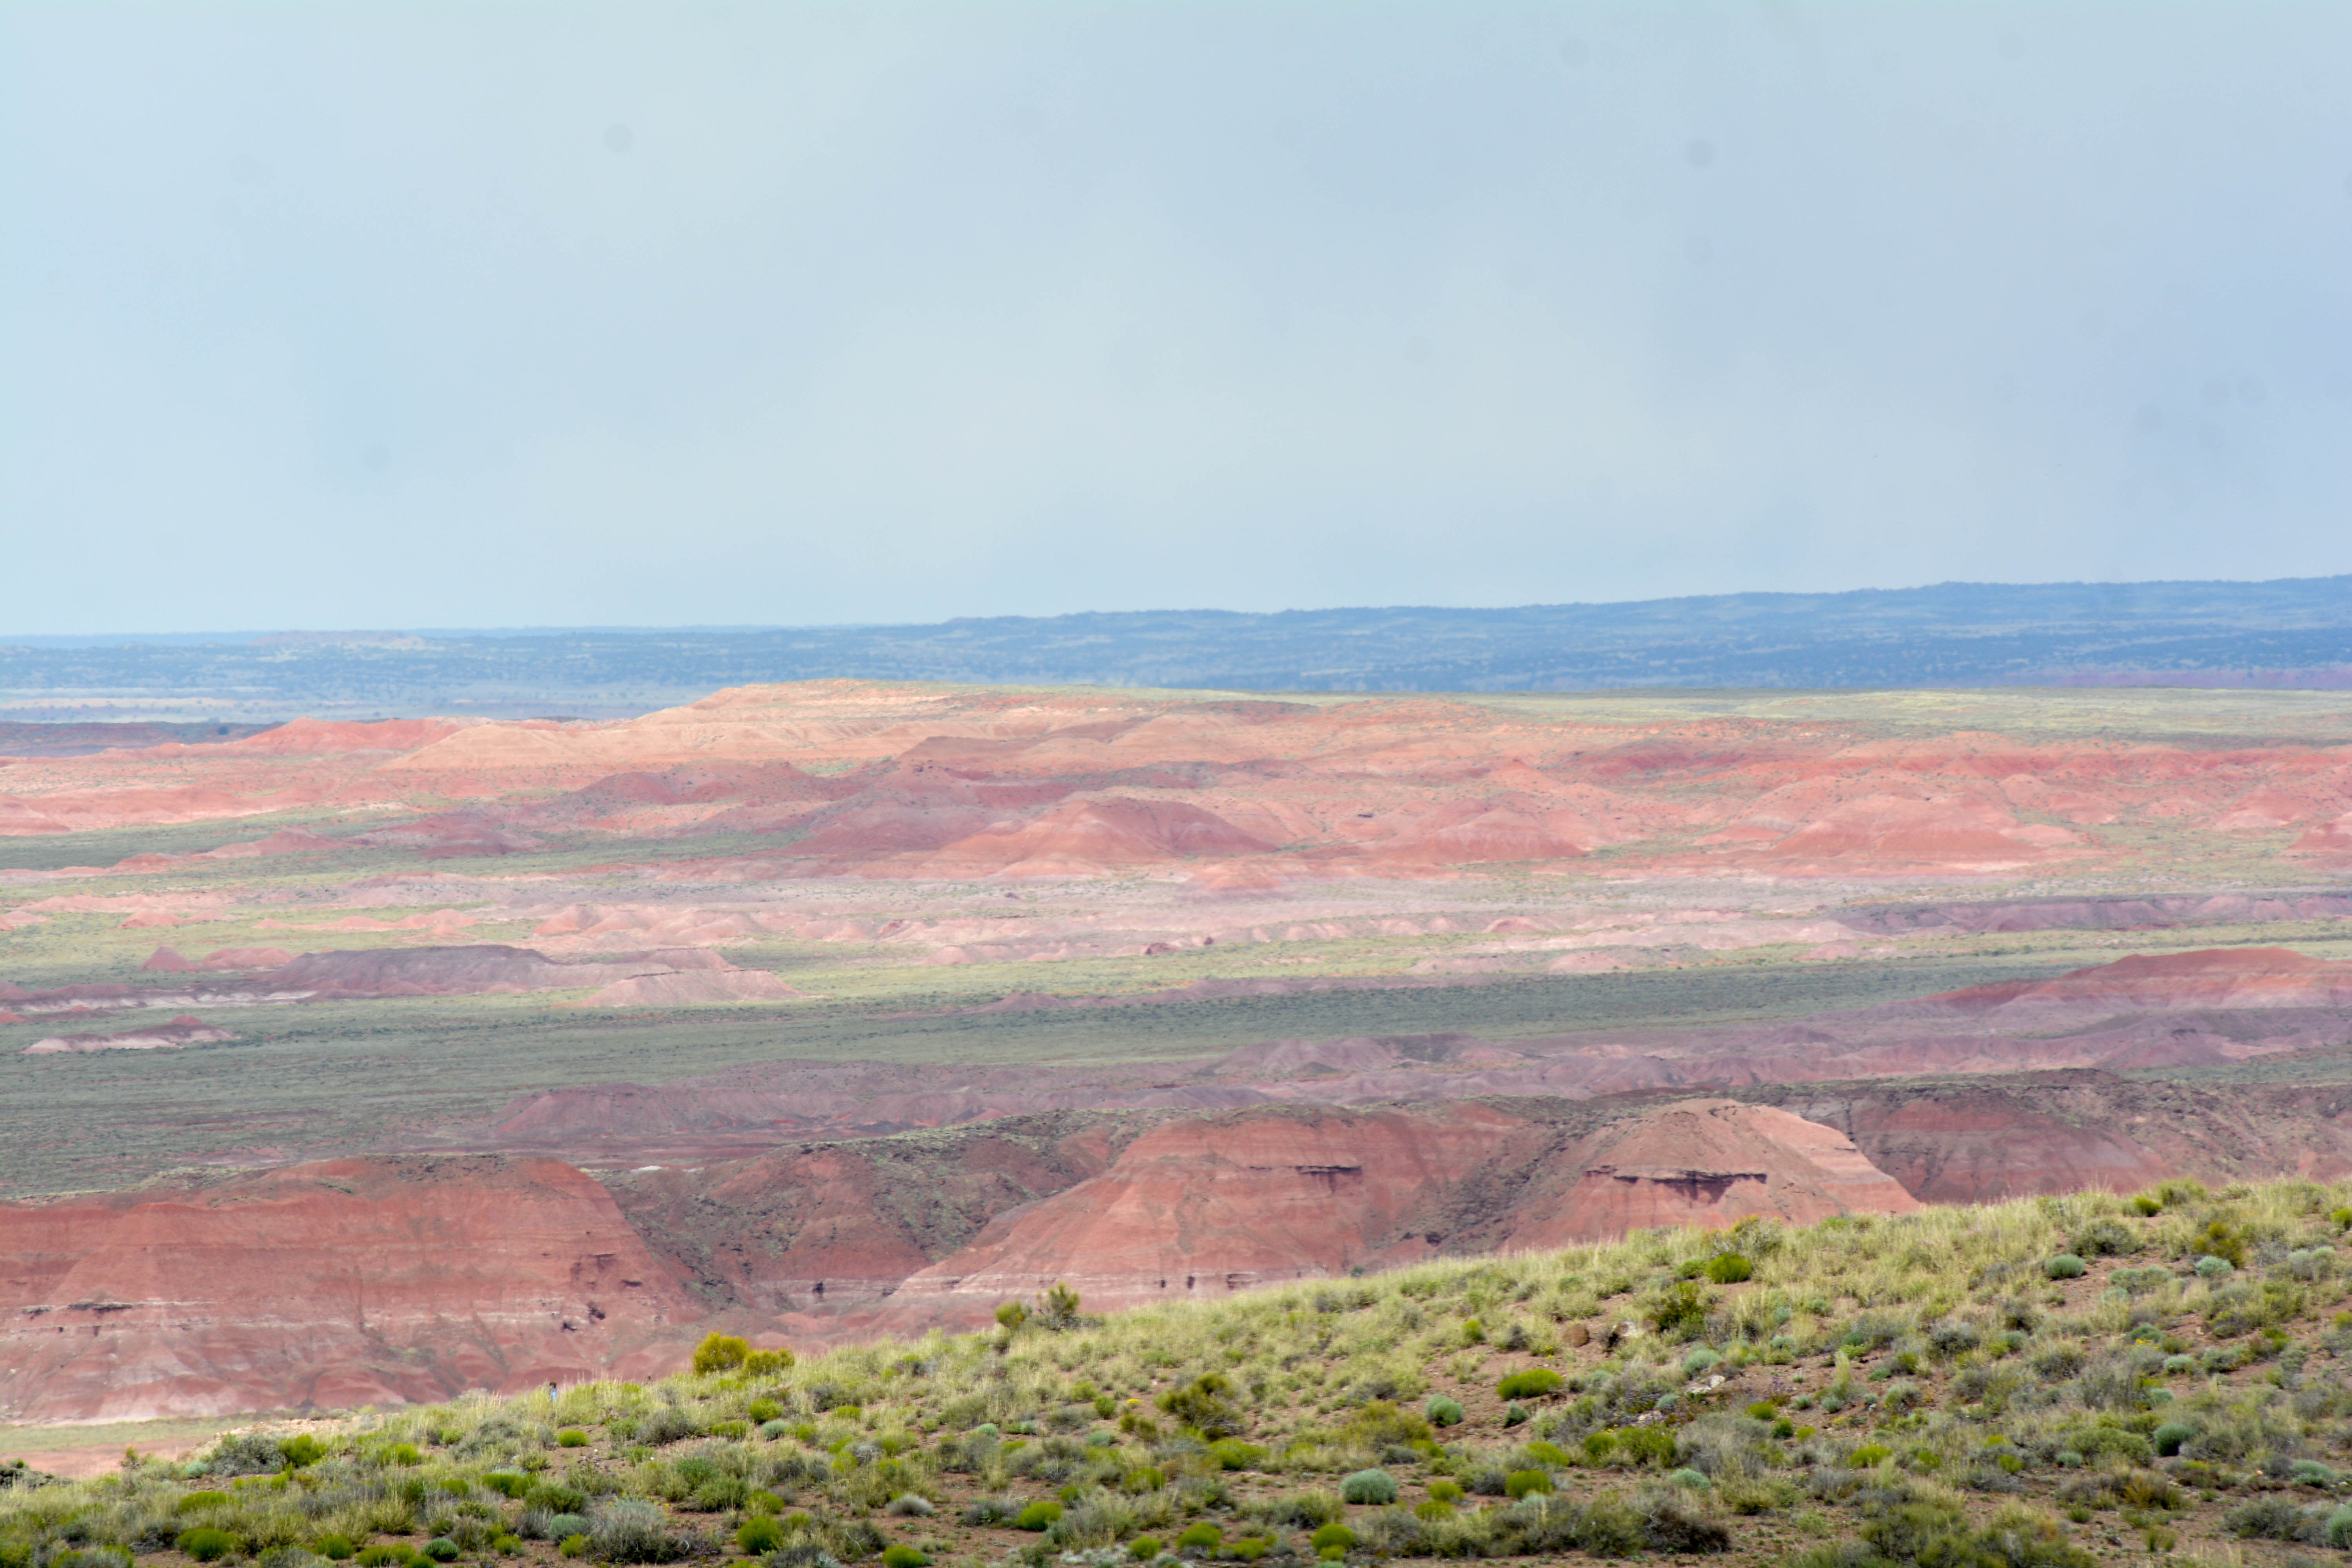
landscape, mountain, field, prairie, hill, valley, soil, terrain, savanna, plain, geology, grassland, badlands, plateau, marccooper, painteddesert, petrifiedforest, route66, holbrook, arizonalandscape, fell, habitat, ecosystem, tundra, butte, steppe, landform, natural environment, geographical feature, ecoregion